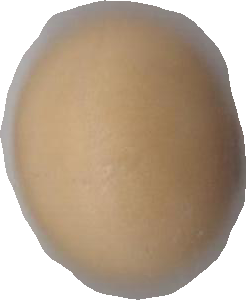
Variety: Dega